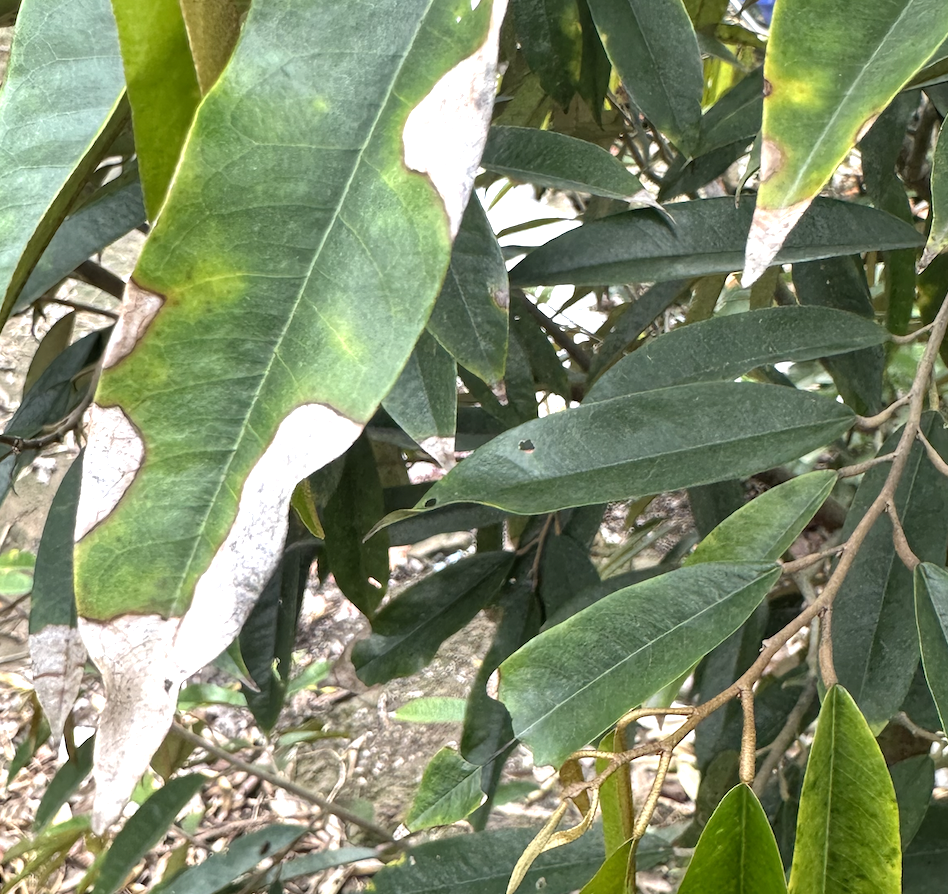
Label: anthracnose_disease